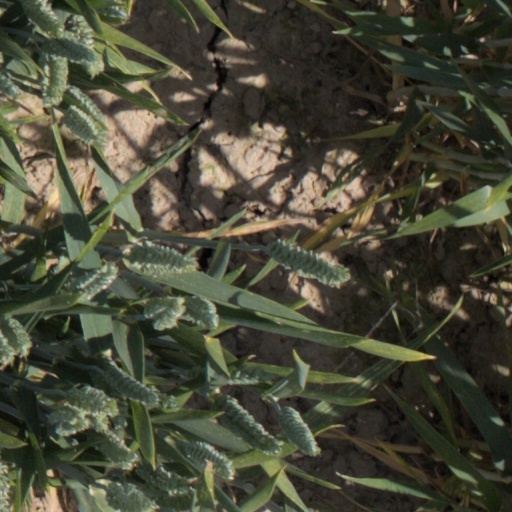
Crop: wheat